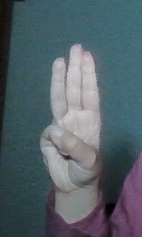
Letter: thaa